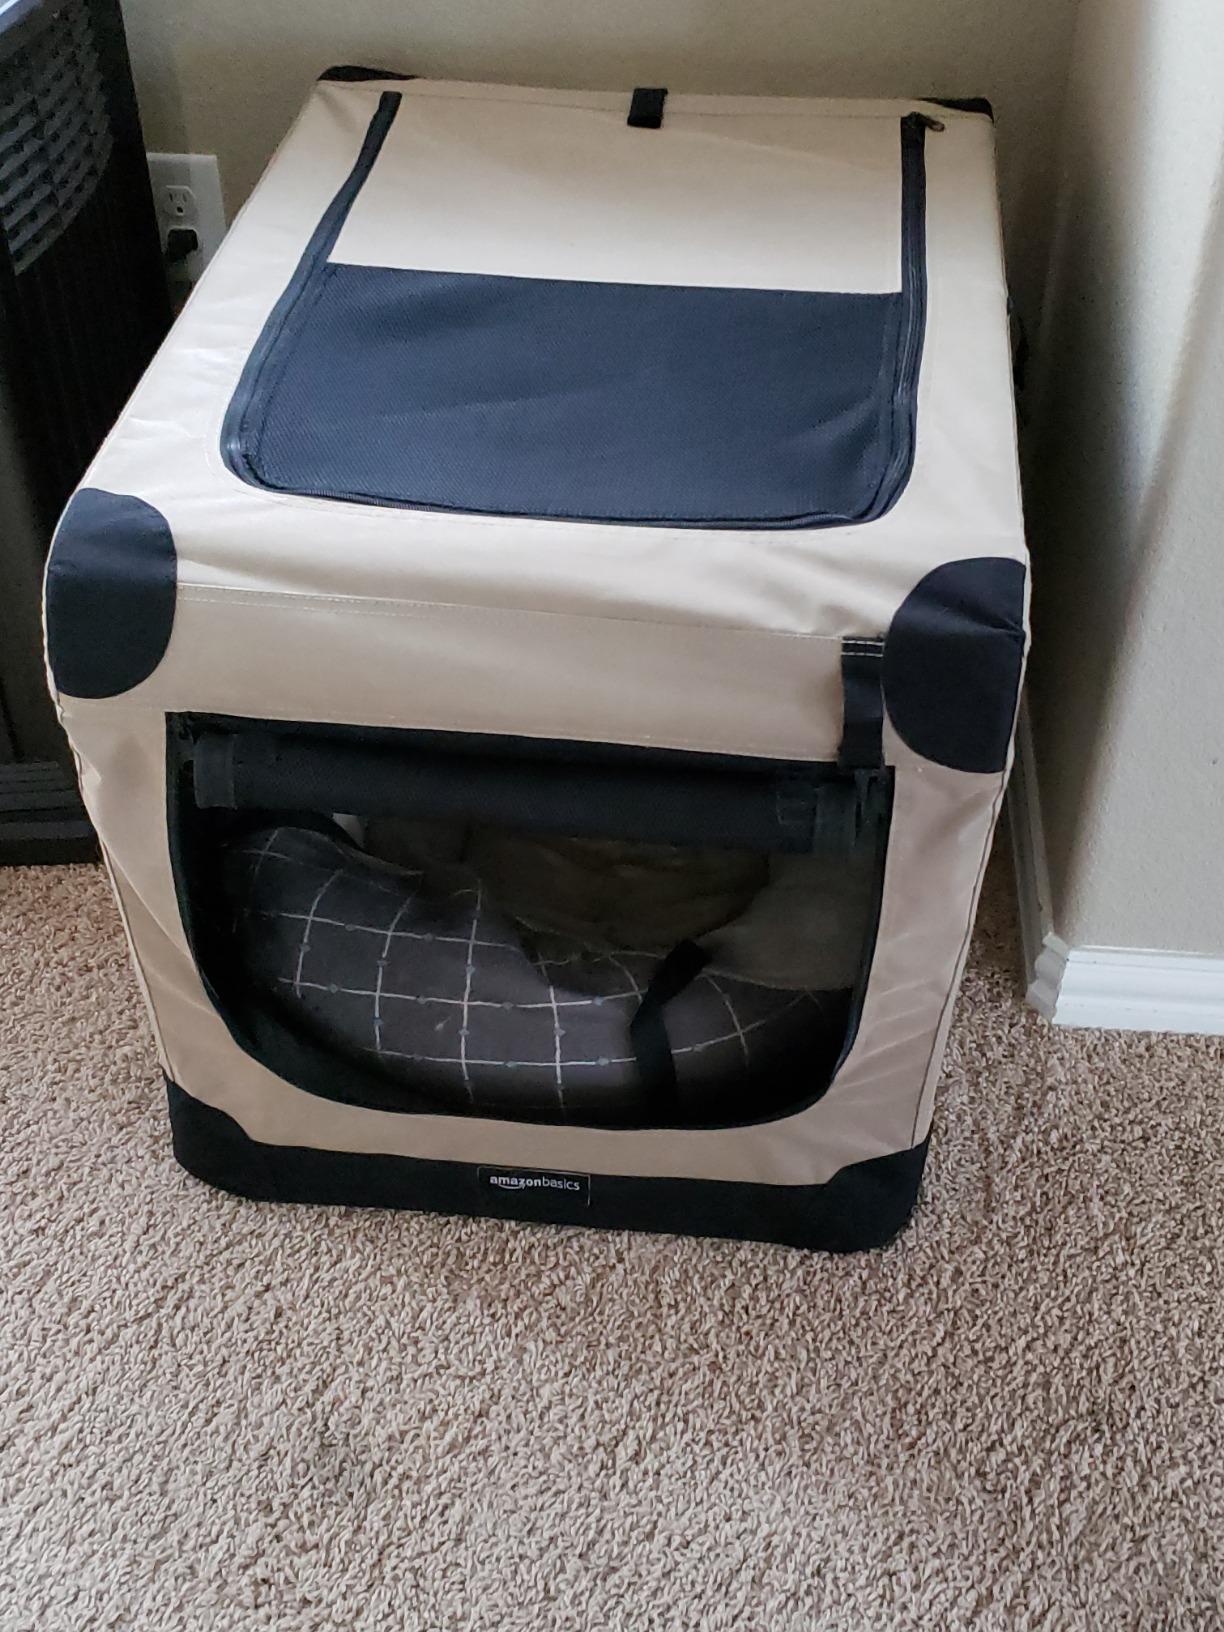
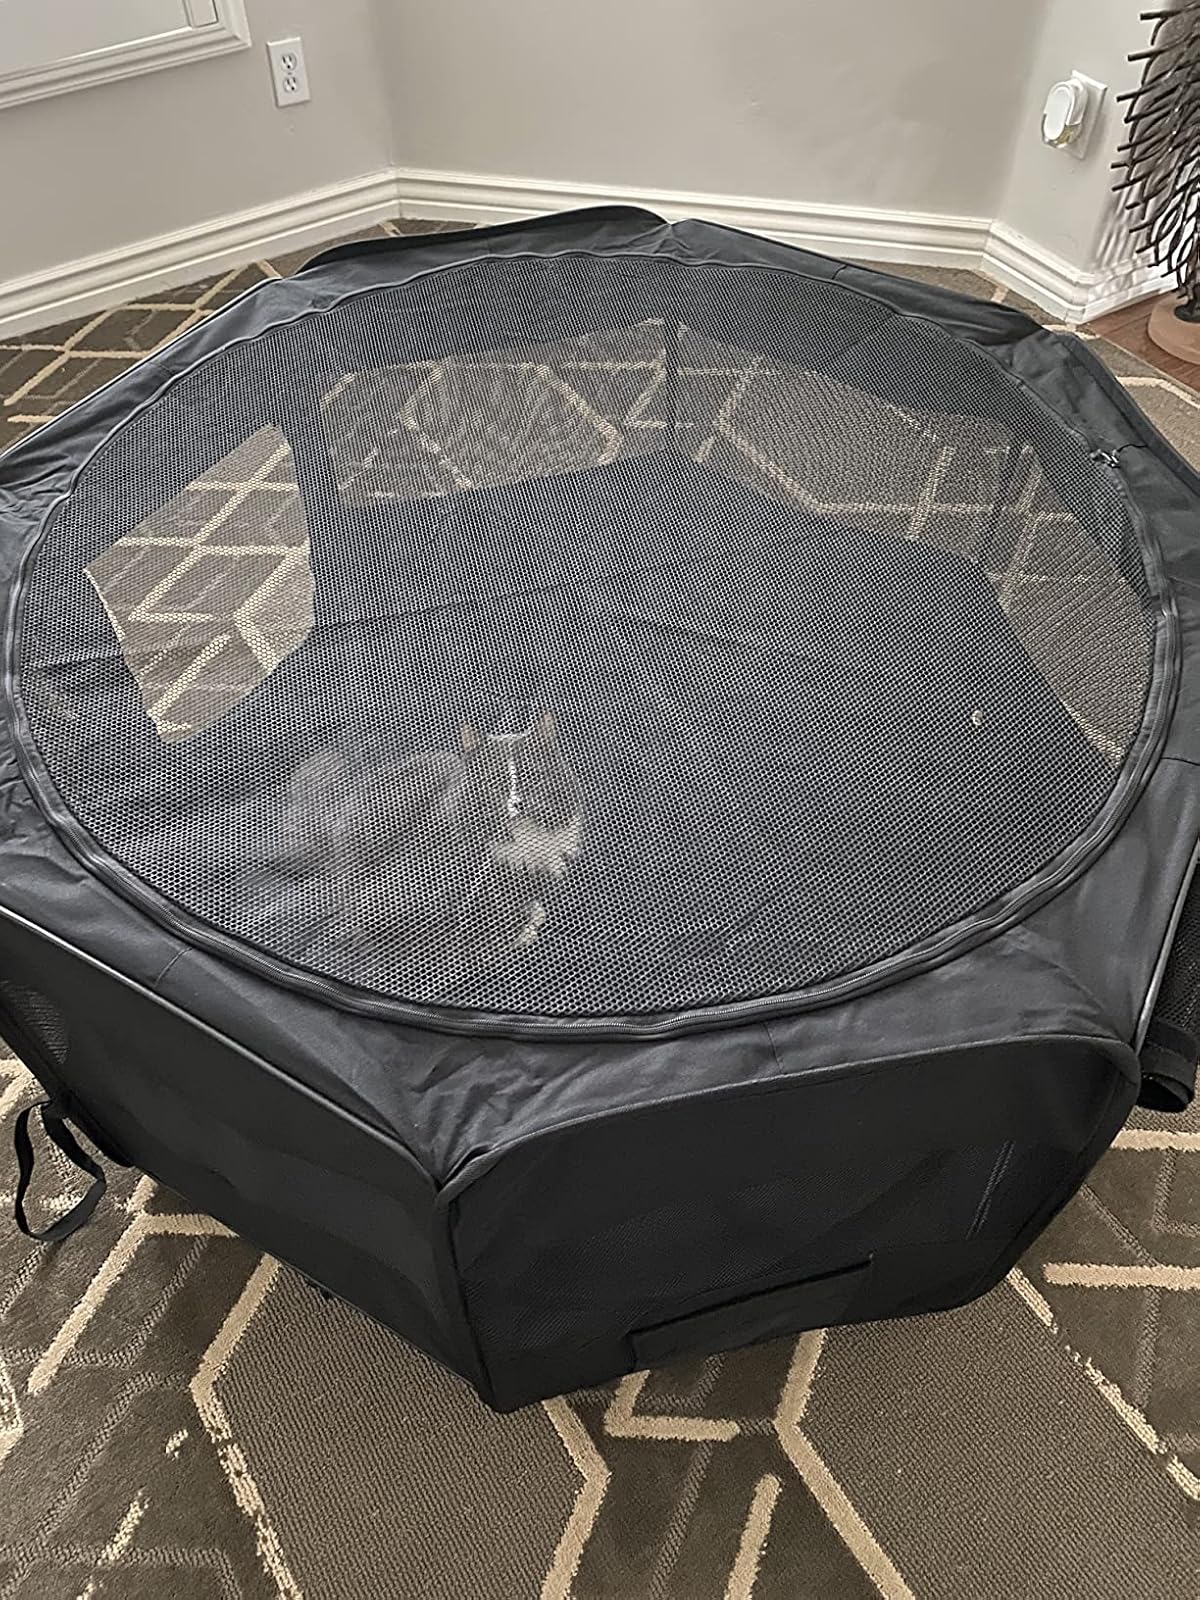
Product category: items_kennel
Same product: no